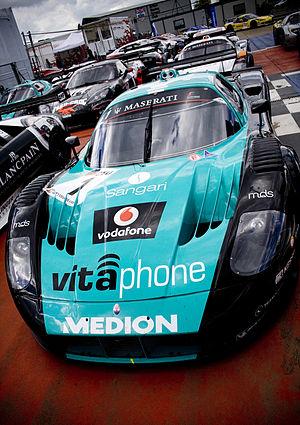
Le Vitaphone Racing est une écurie de course allemande. Celle-ci est la propriété du pilote automobile Michael Bartels et elle gérée par Bartels Motor&Sport GmbH et sponsorisée par Vitaphone GmbH. L'écurie est basée à Herborn dans le land de la Hesse en Allemagne.